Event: Nepal Earthquake
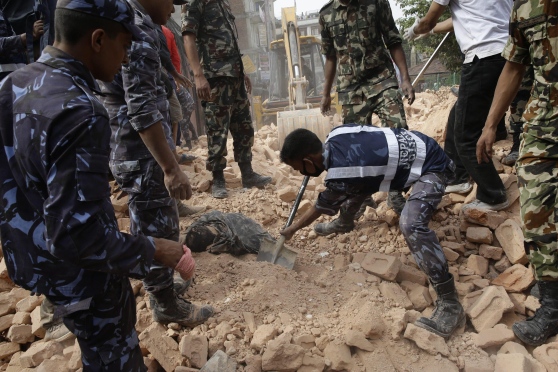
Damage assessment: damage